Criterion Theatre (Coventry)

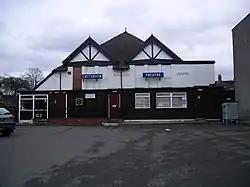

The Criterion Theatre is situated in Earlsdon, Coventry, England. It puts on about seven shows a year. The company has won the Godiva Award for best theatre in the region several times.